Positive K

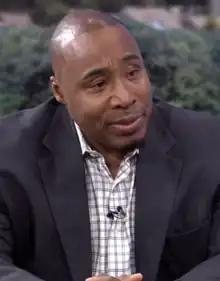
Positive K in 2018

Positive K (sometimes stylized as +K) (born Darryl Gibson on August 9, 1967) is an American MC and songwriter from the Bronx, New York City, New York, and one of the original artists of the First Priority Music camp. He is best known for his hits "I'm Not Havin' It" (a duet with MC Lyte) and his 1992 hit "I Got a Man".